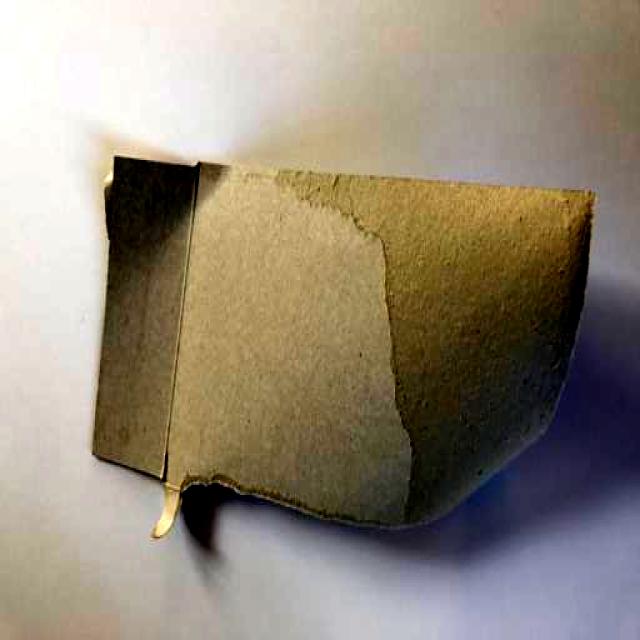
Label: Paper